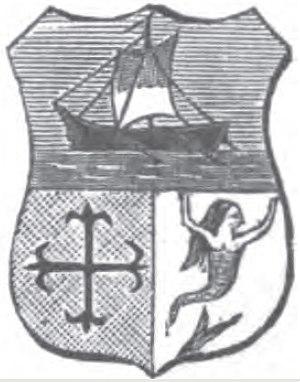
Pere Joan Barcelo, plus connu sous le sobriquet de Carasquet, né à Capçanes, Province de Tarragone en 1682 et mort à l'île de Reinach, Alsace le 4 septembre 1743, est un guérillero et militaire catalan exilé à Vienne, Archiduché d'Autriche.
Barcelo est un patronyme médiéval originaire de la Seigneurie de Montpellier selon le Nobiliaire Majorquin de l'érudit espagnol Joaquin Bover ; origines reprises ou confirmées par plusieurs autres historiens et généalogistes. Montpelliéret et Montpellier sont rattachés au Royaume de France respectivement en 1293 et 1349. Ce patronyme s'est diffusé essentiellement dans les territoires de la Couronne d'Aragon, ainsi qu'en France et dans ses colonies d'Amérique du Nord puis d'Afrique du Nord, et également en Espagne et dans ses colonies d'Amérique latine et d'Asie du Sud-Est.